Answer in natural language. Considering the relative positions, is dark wooden countertop island above or below black tv? Choose between the following options: below or above
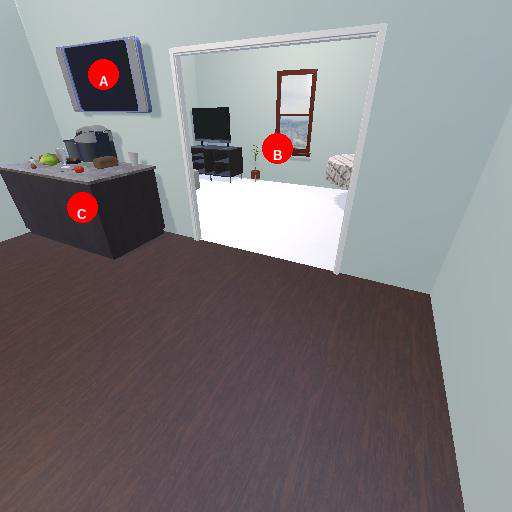
<answer>below</answer>